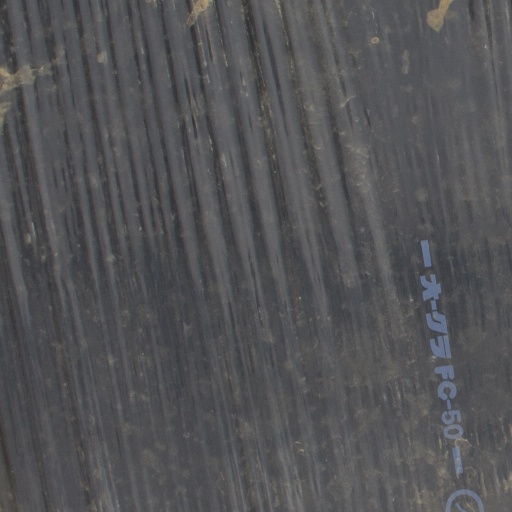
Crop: Jerusalem artichoke